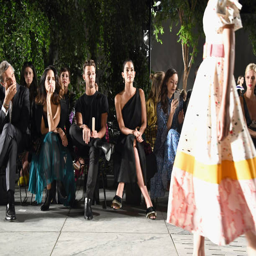
actor and model attend fashion show during fashion week .